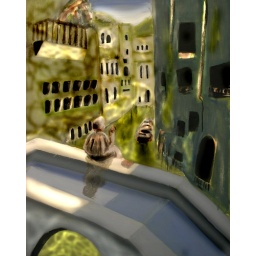
Person eating pie on a bridge in venice.Oil paint on stretched canvas.